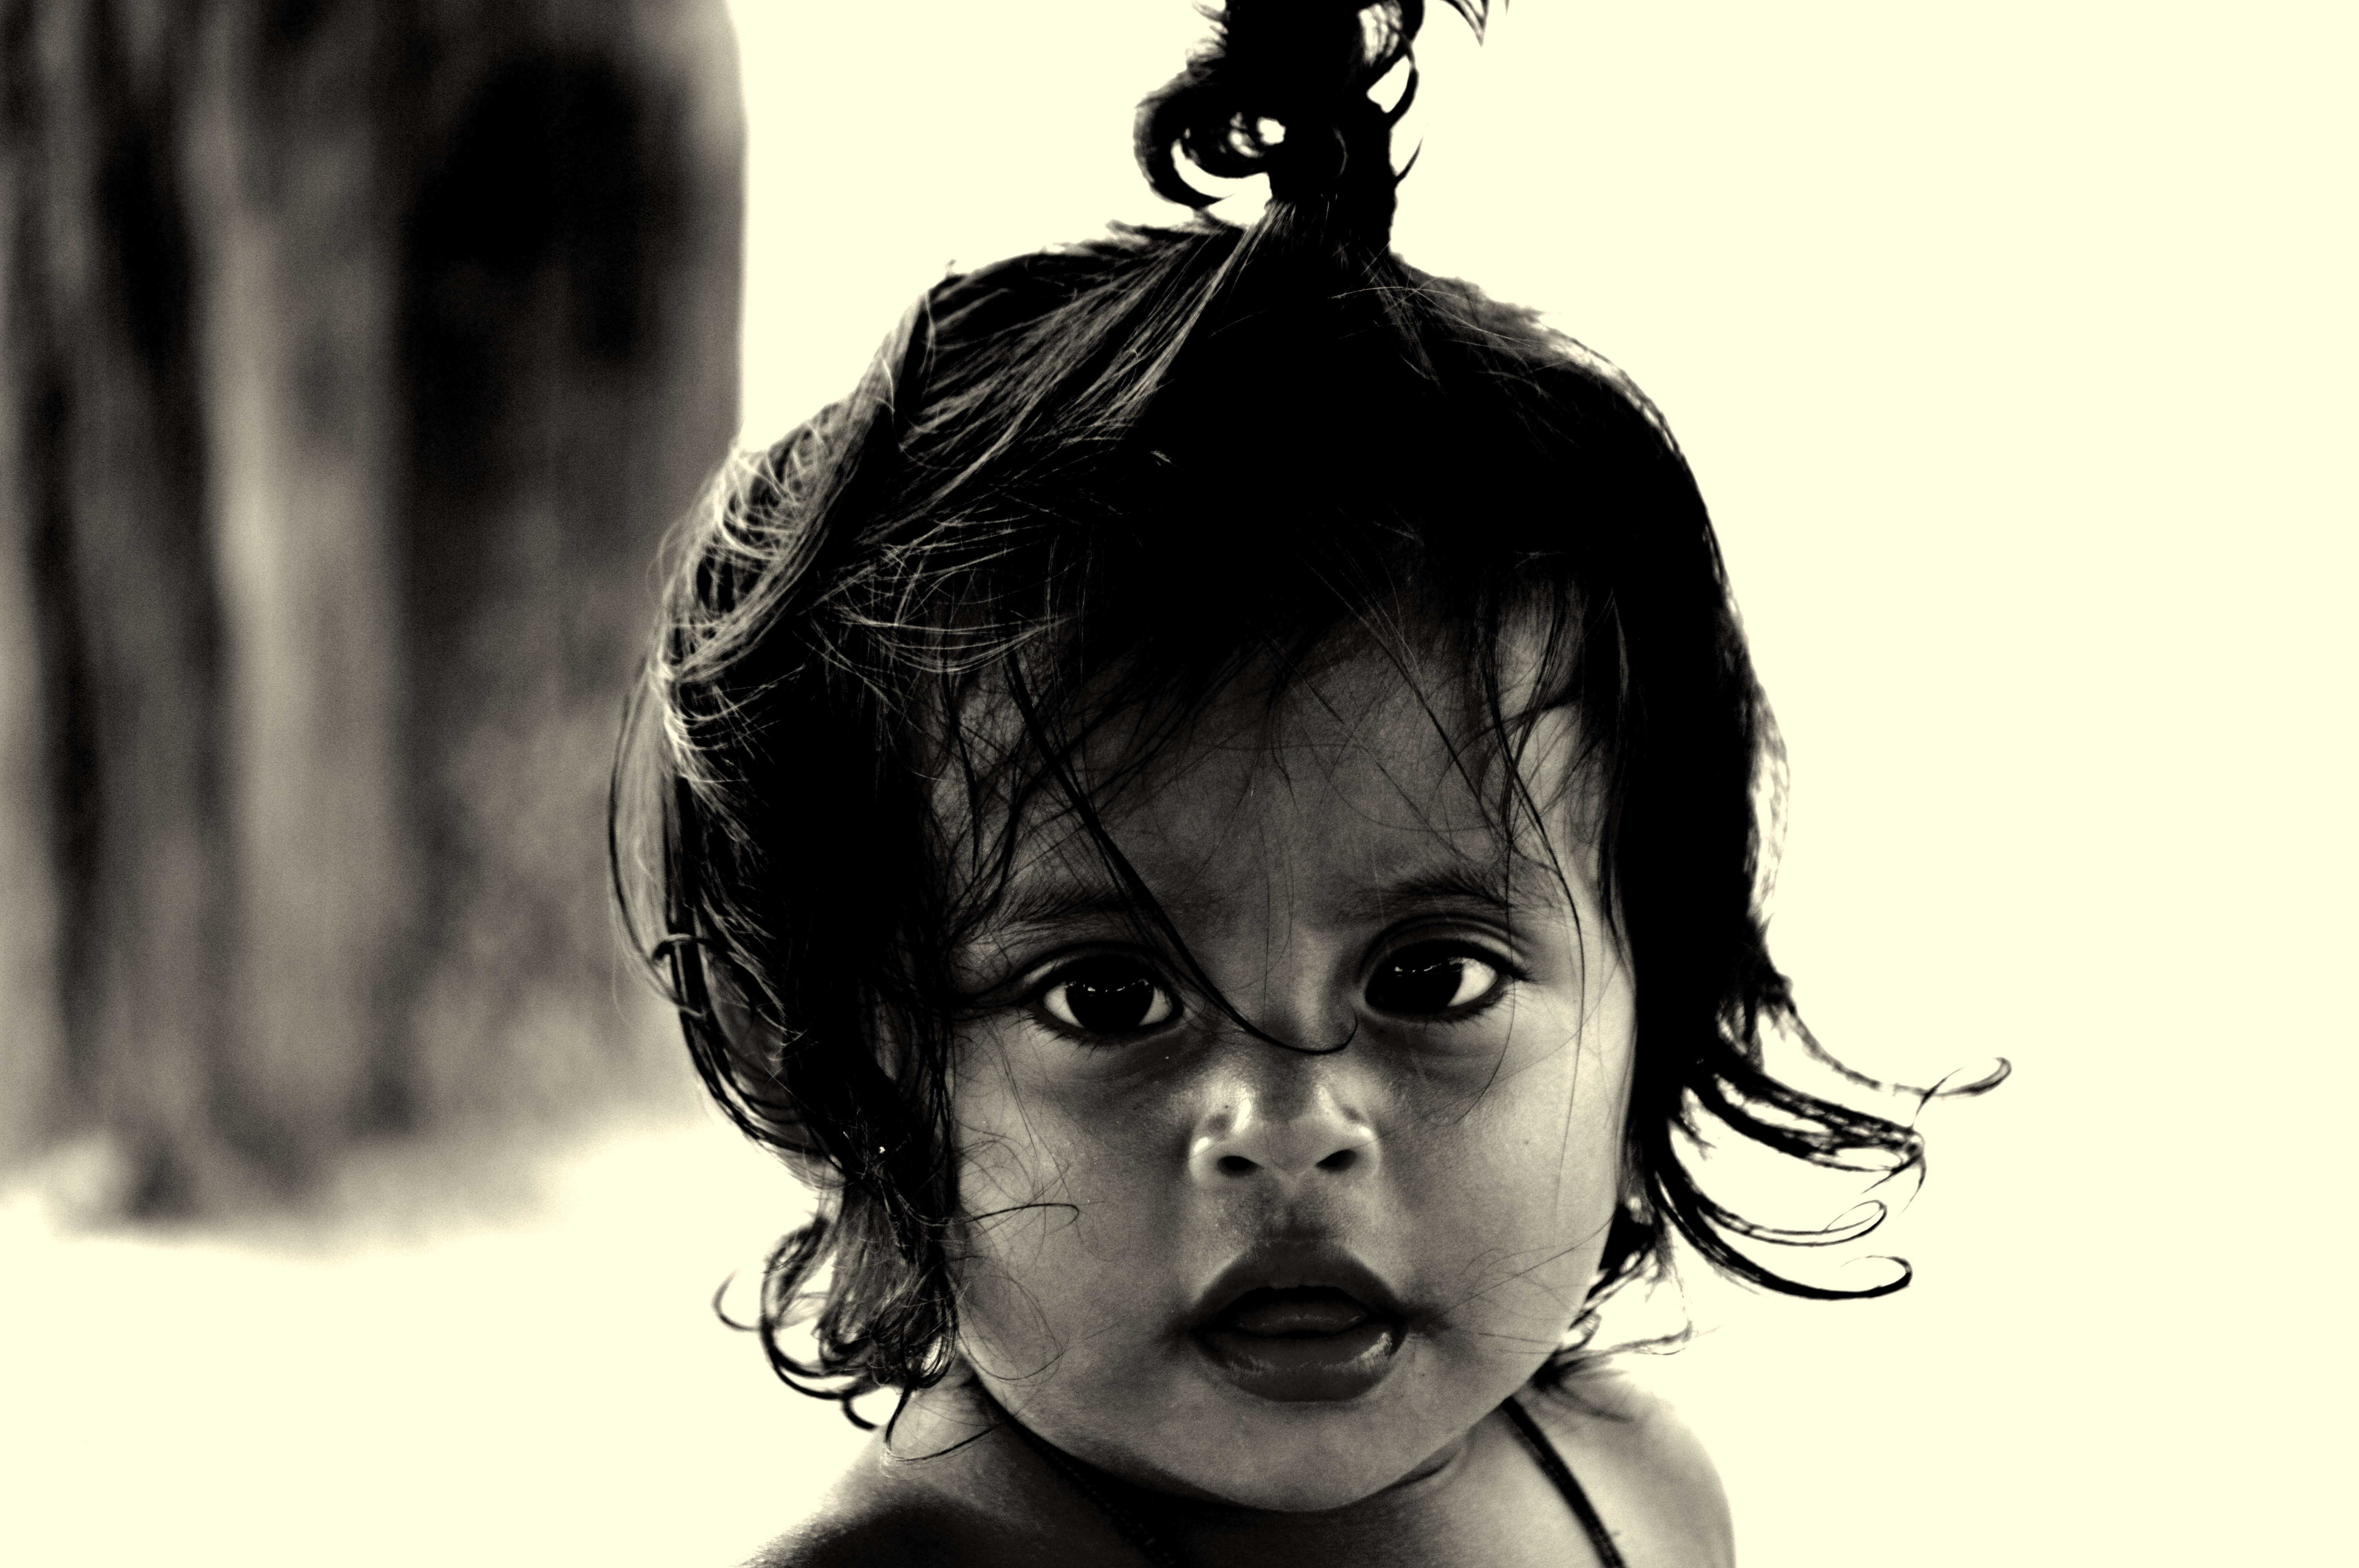
person, black and white, girl, woman, white, photography, portrait, model, child, black, monochrome, facial expression, smile, face, eyes, children, eye, head, look, beauty, organ, faces, emotion, happy children, photo shoot, monochrome photography, portrait photography